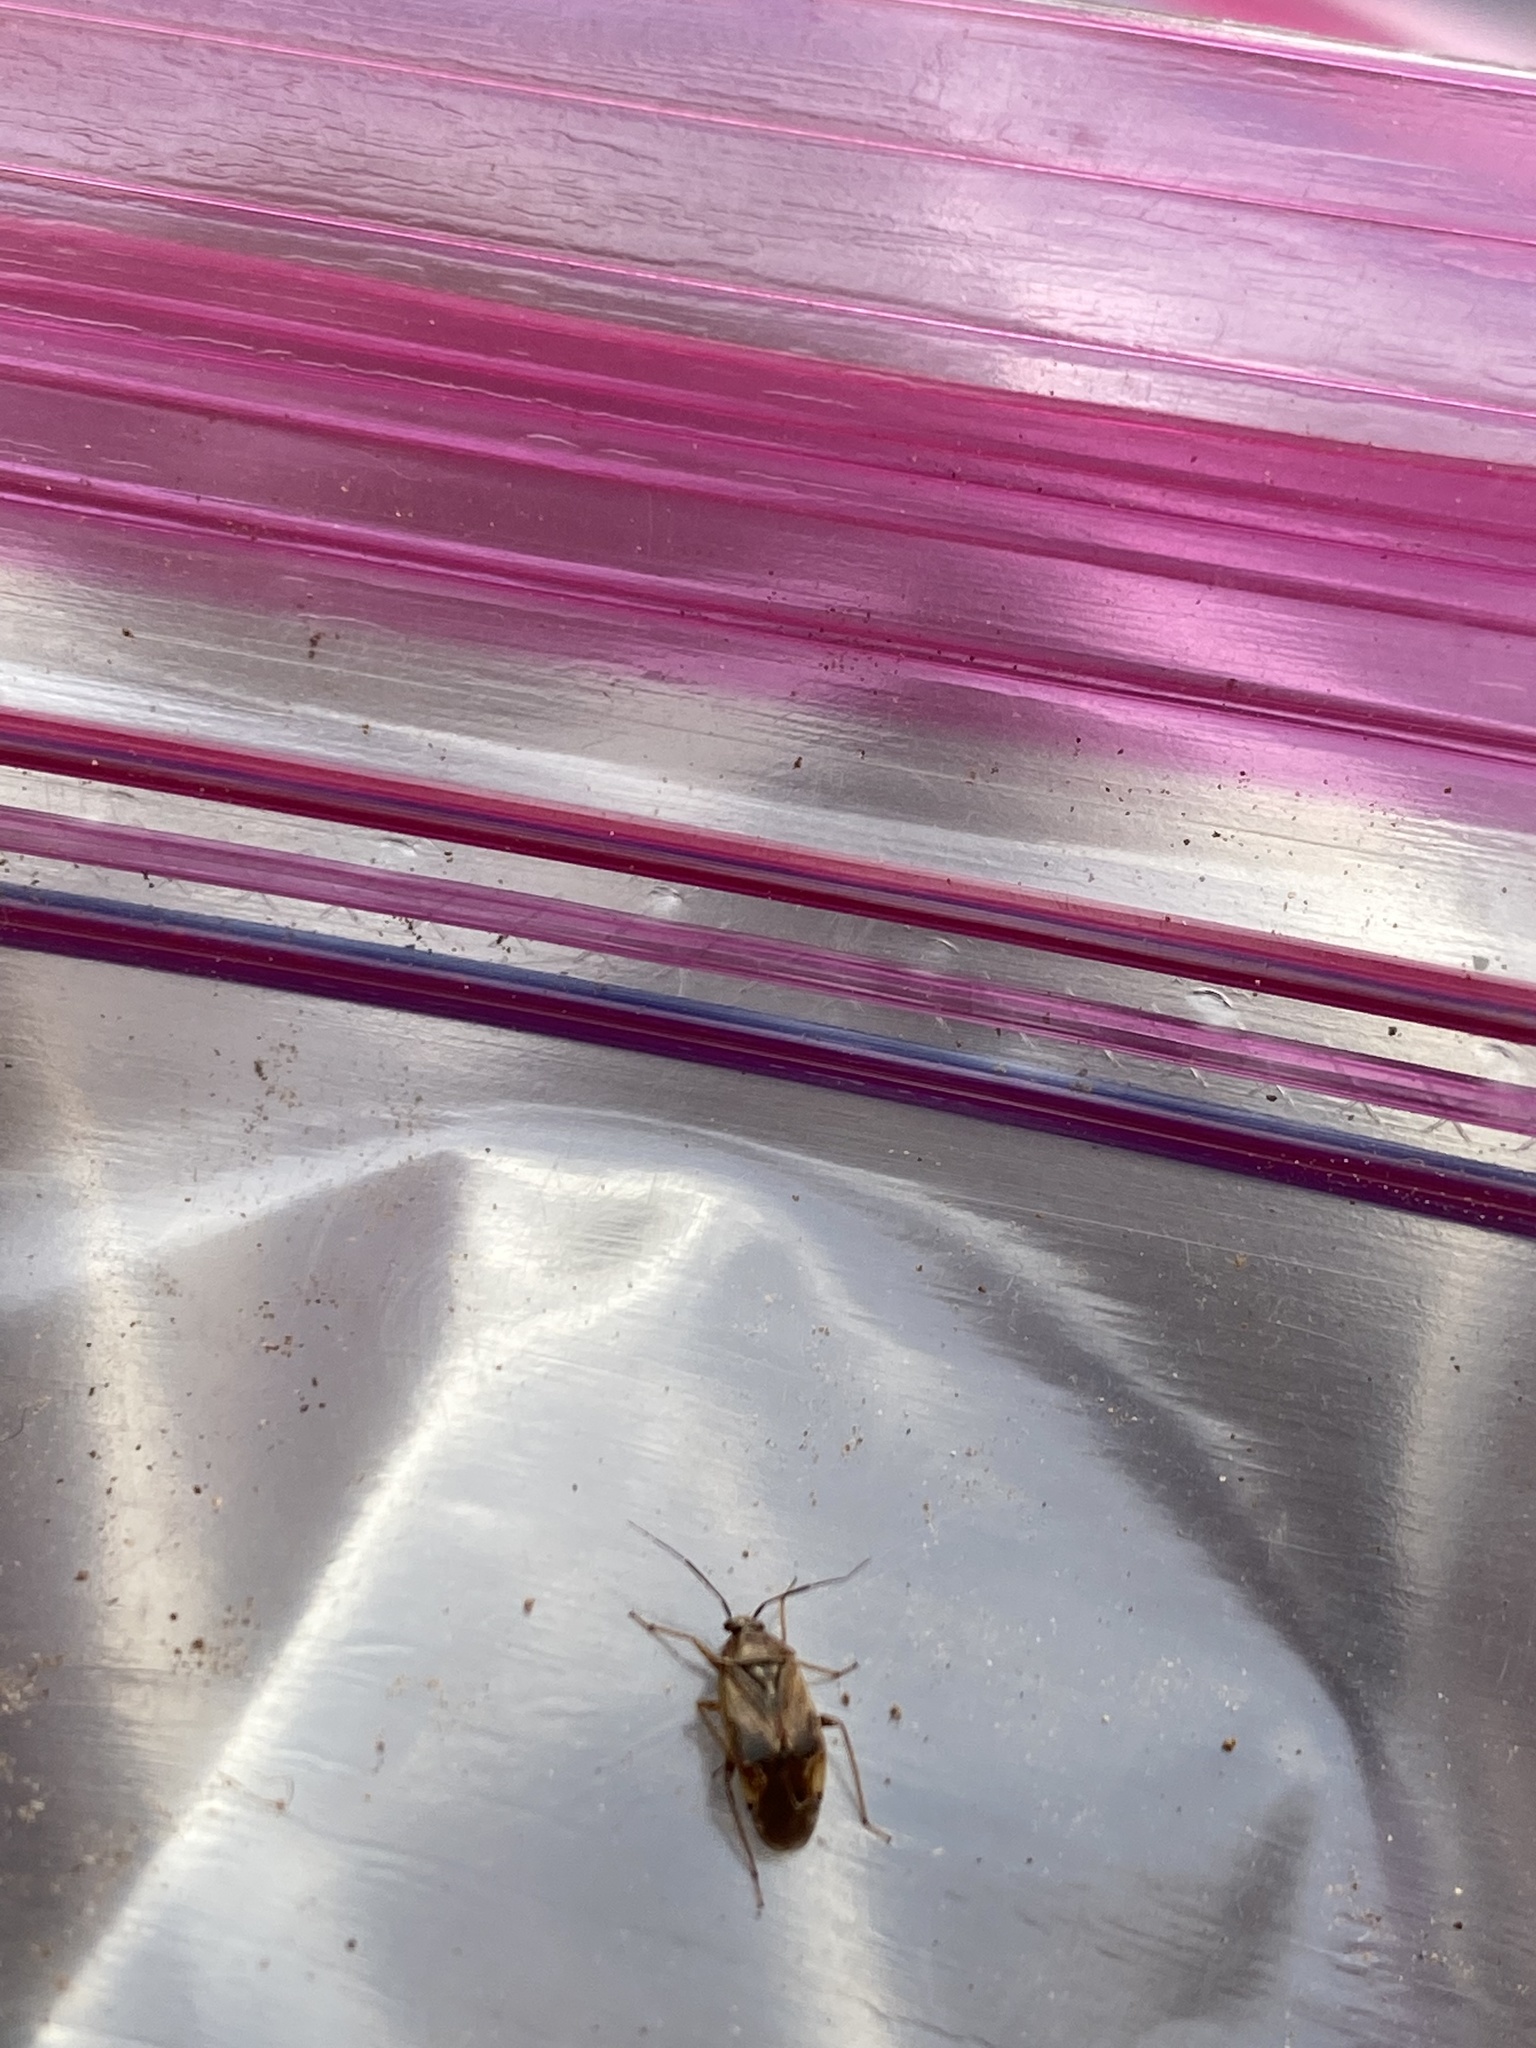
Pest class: lygus_bug